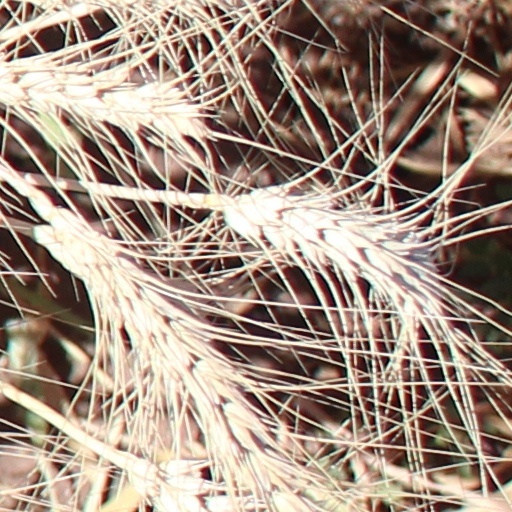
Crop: wheat